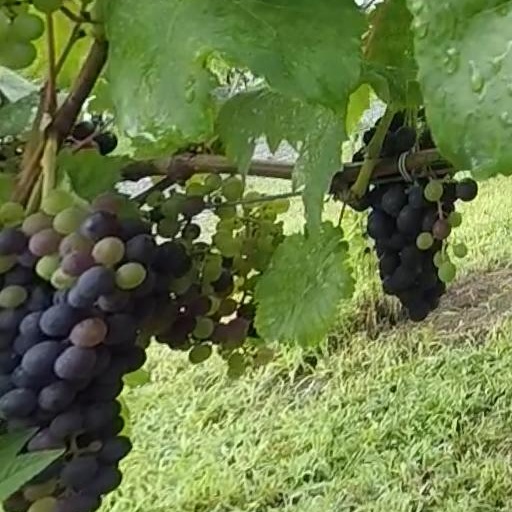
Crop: grape